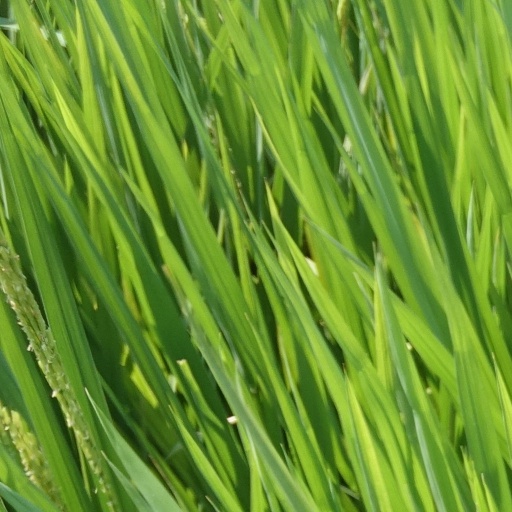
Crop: rice